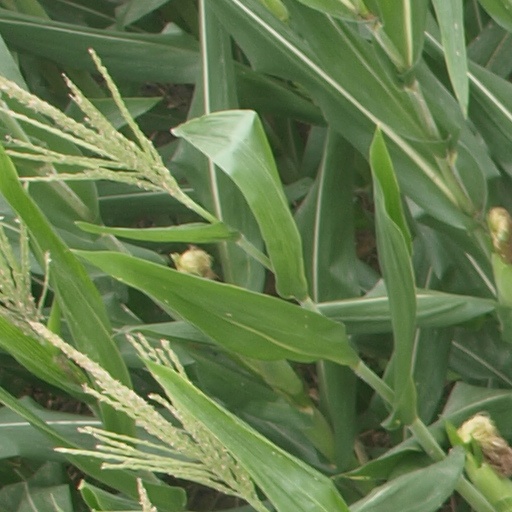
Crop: maize; corn